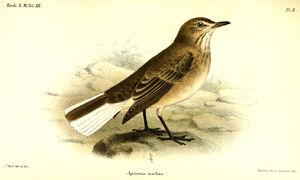
Le Gaucho à bec noir est une espèce de passereau placée dans la famille des Tyrannidae.